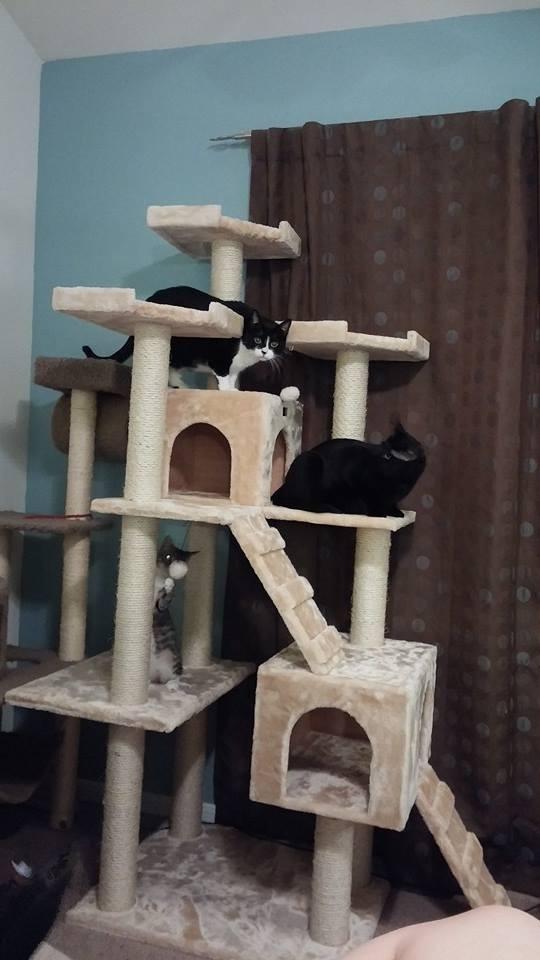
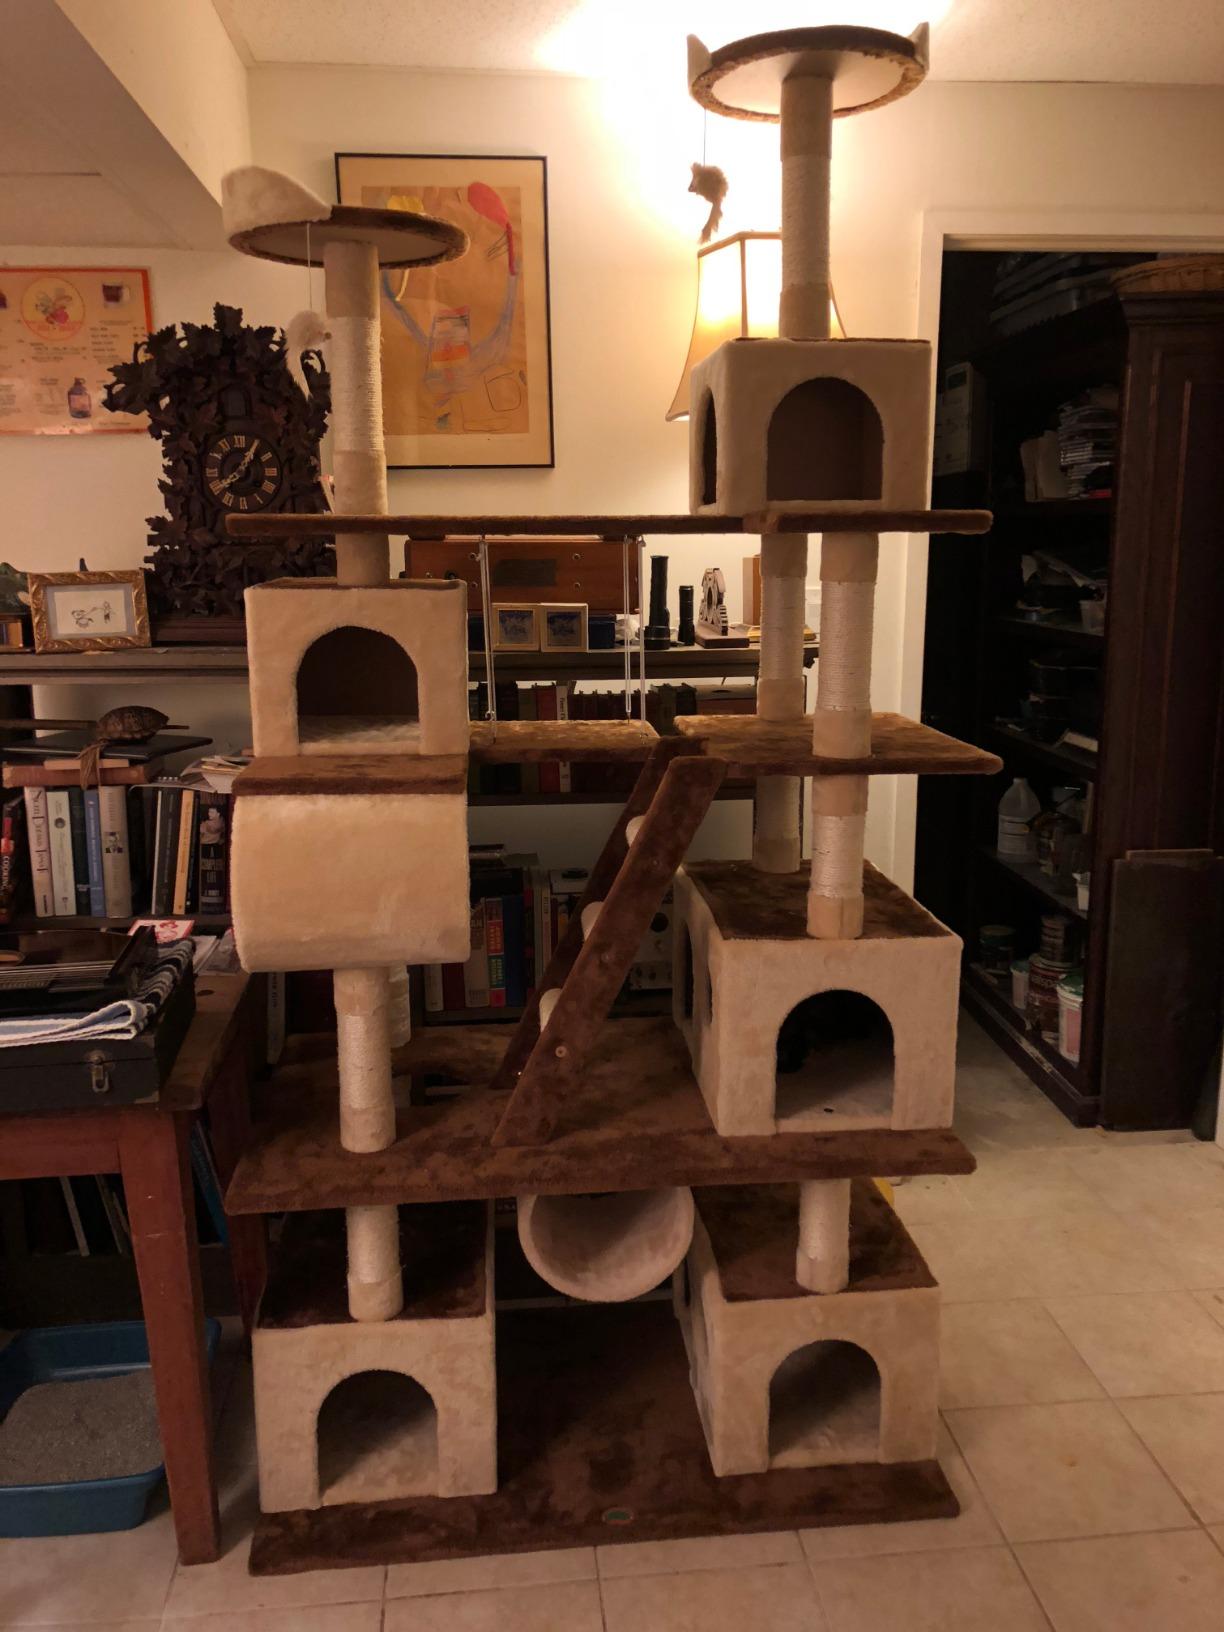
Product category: items_cat tree
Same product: no